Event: Nepal Earthquake
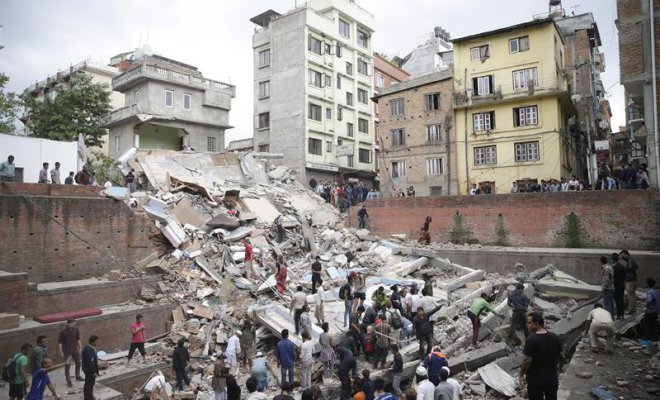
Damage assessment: damage